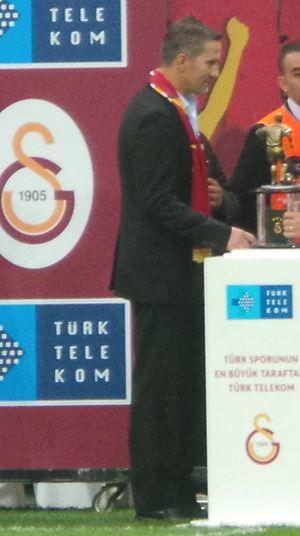
Ergün Penbe est un footballeur international turc qui évoluait au poste d'arrière latéral gauche. Il est par la suite devenu entraîneur.